Mira (kingdom)

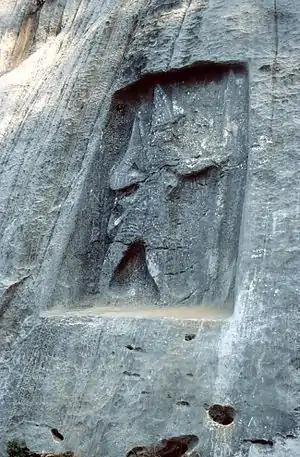
Relief of King Tarkasnawa of Mira at Karabel

Mira (ca. 1330–1190 BC), in the Late Bronze Age, was one of the semi-autonomous vassal state kingdoms that emerged in western Anatolia (Asia Minor) following the defeat and partition of the larger kingdom of Arzawa by the victorious Suppiluliuma I of the Hittite Empire. A significantly smaller Arzawa continued, centered on Apasa (Ephesus), with Mira to the east.